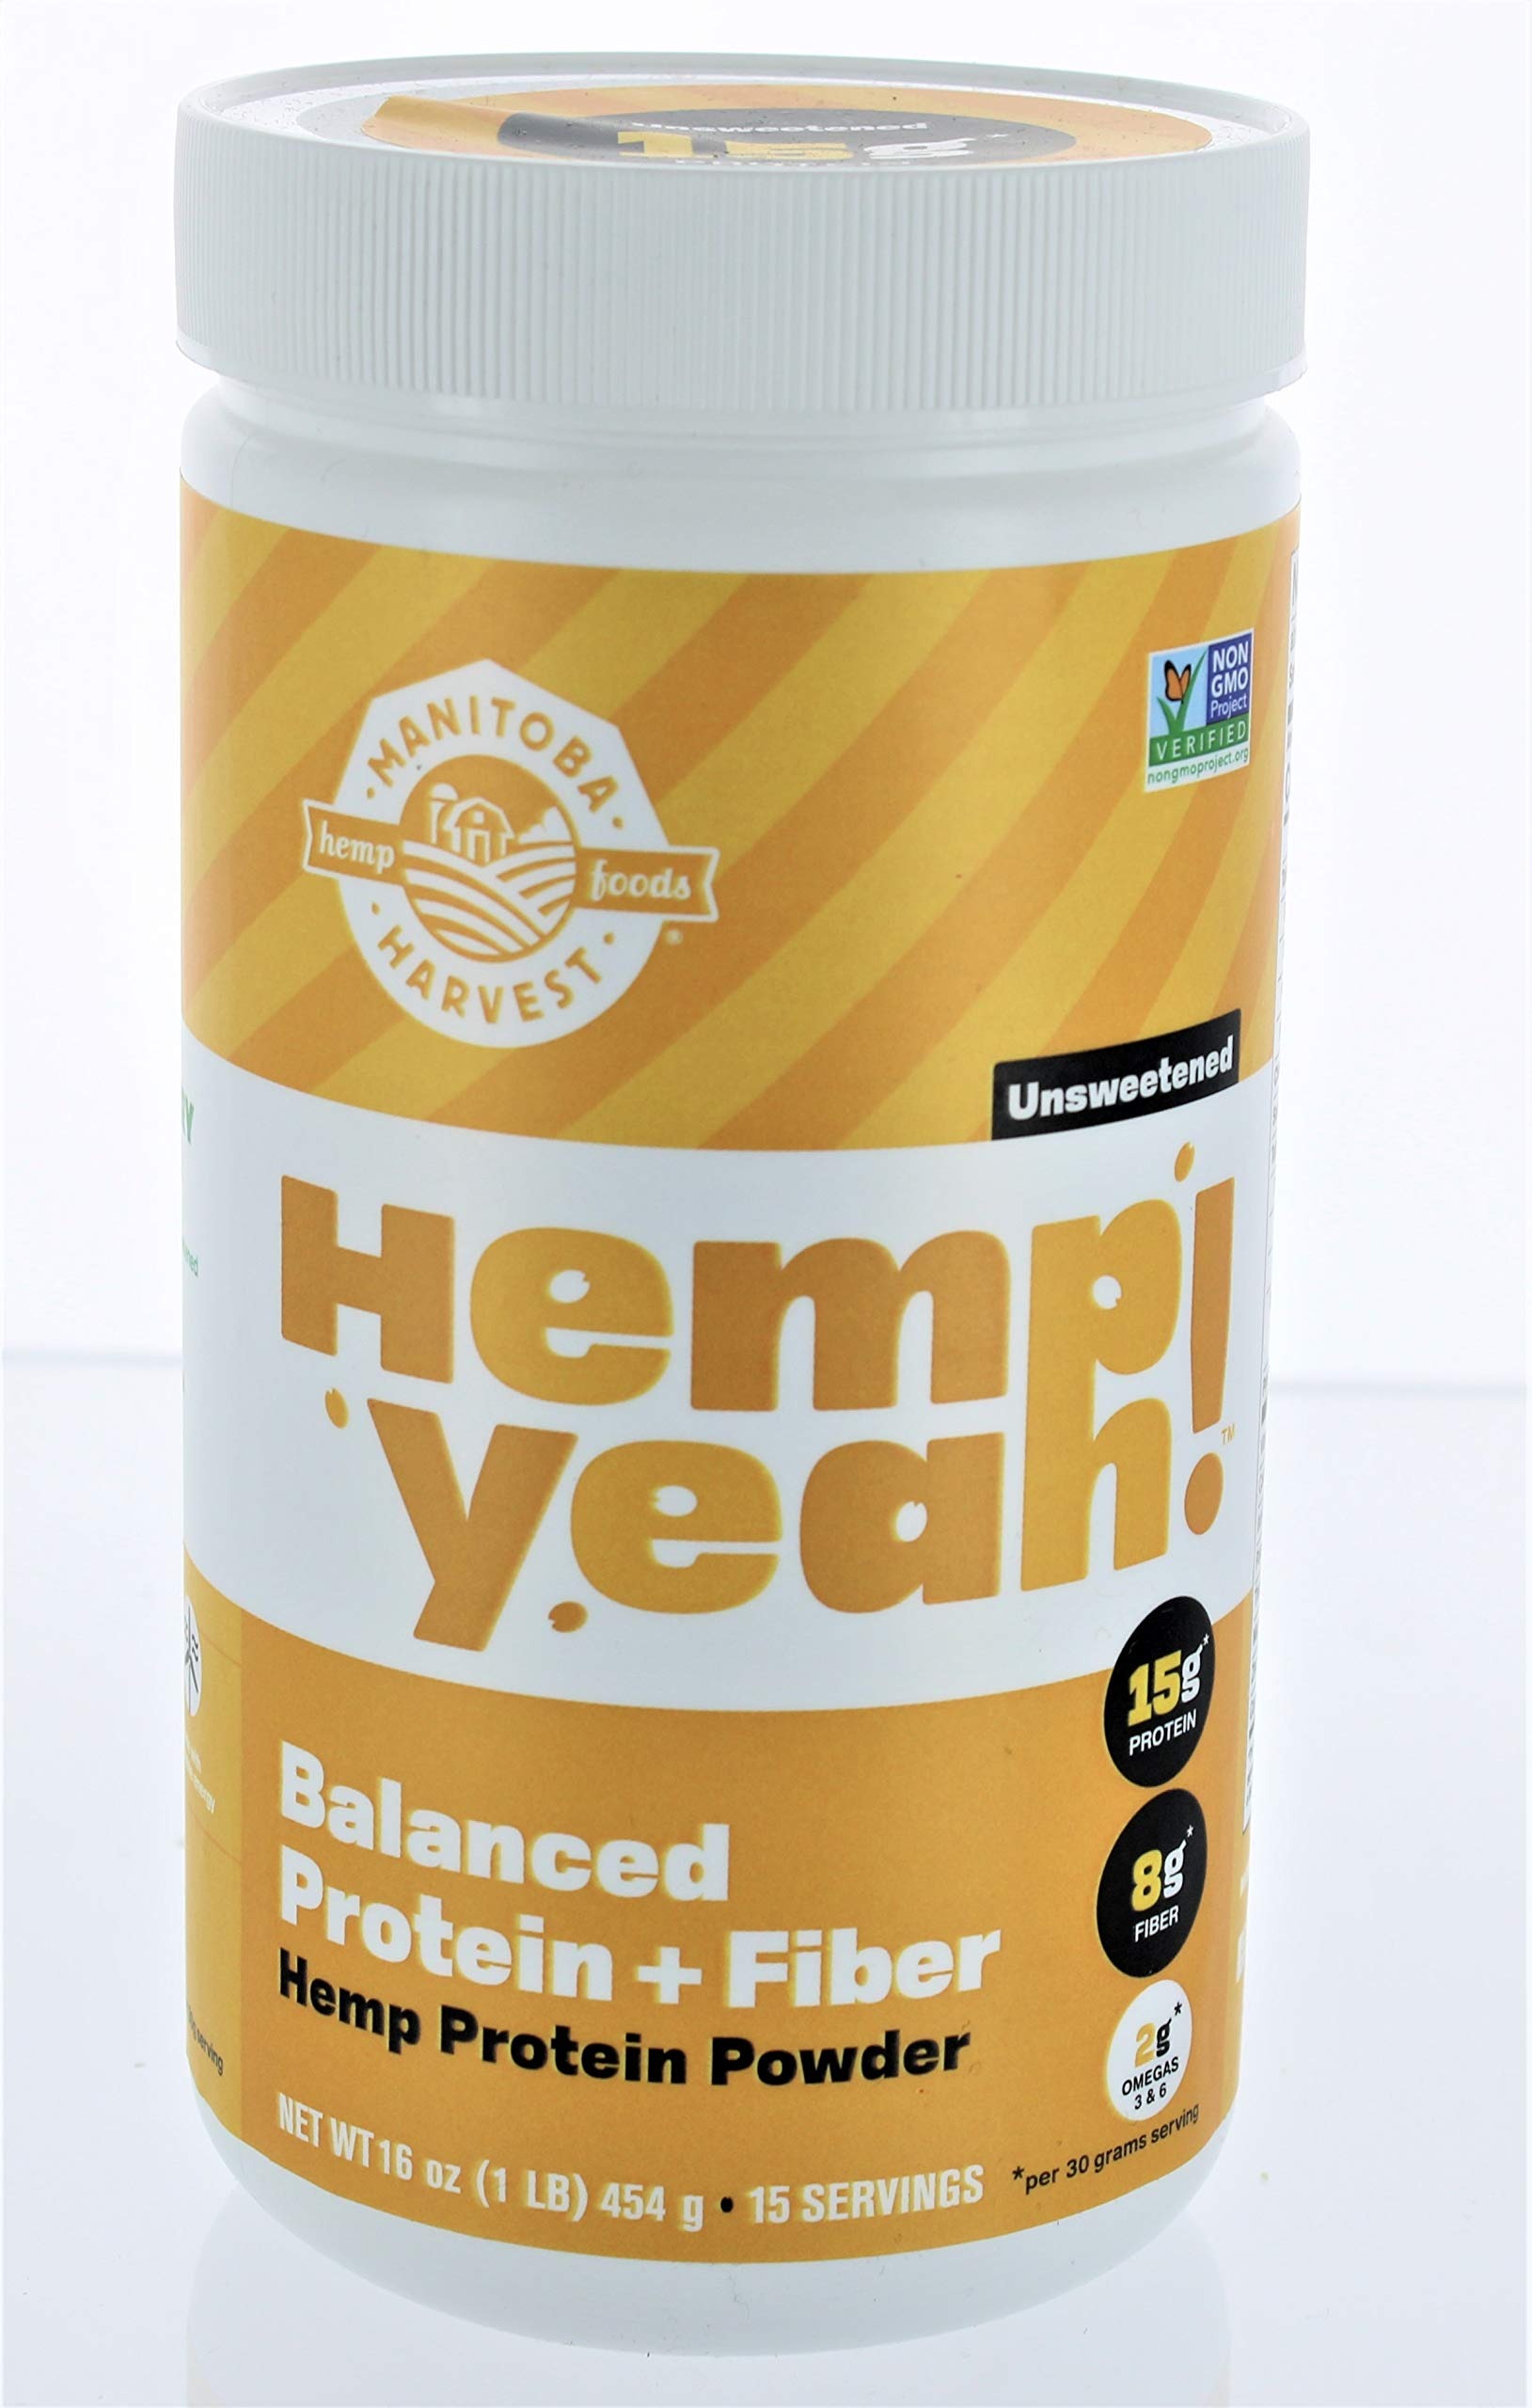
Item Name: Manitoba Harvest Hemp Protein Powder 2 Pack
Bullet Point: Hemp protein powder
Value: 32.0
Unit: Ounce

Price: 12.94